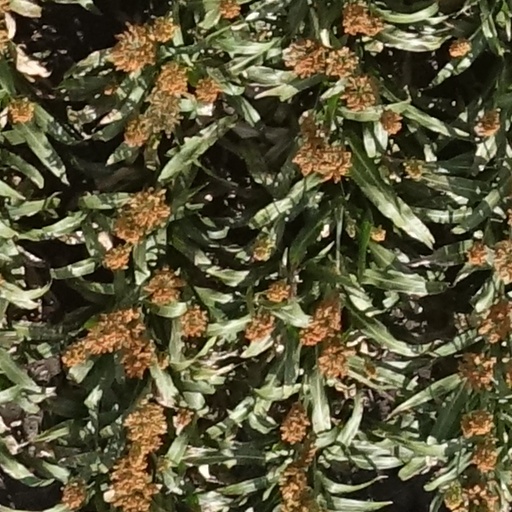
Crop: sorghum